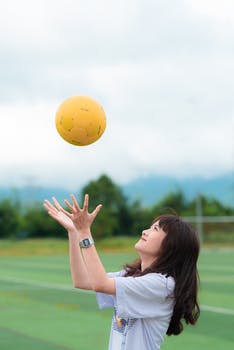
Label: No Watermark